Michael Shenton

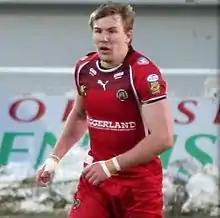
Shenton playing for Castleford in 2010

Shenton finished his time with the Tigers against his new club, St Helens, in their last league game at Knowsley Road. Shenton was the 2nd longest serving Castleford player in the squad, behind teammate Craig Huby.